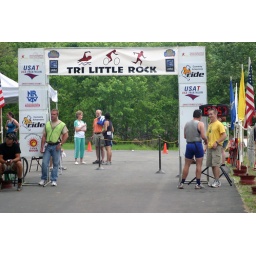
June 1st LR Sprint TRI with the swim in the ski lake and the bike and run on the NLR River trail